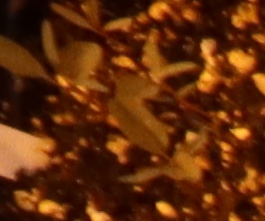
Label: Palmer Amaranth